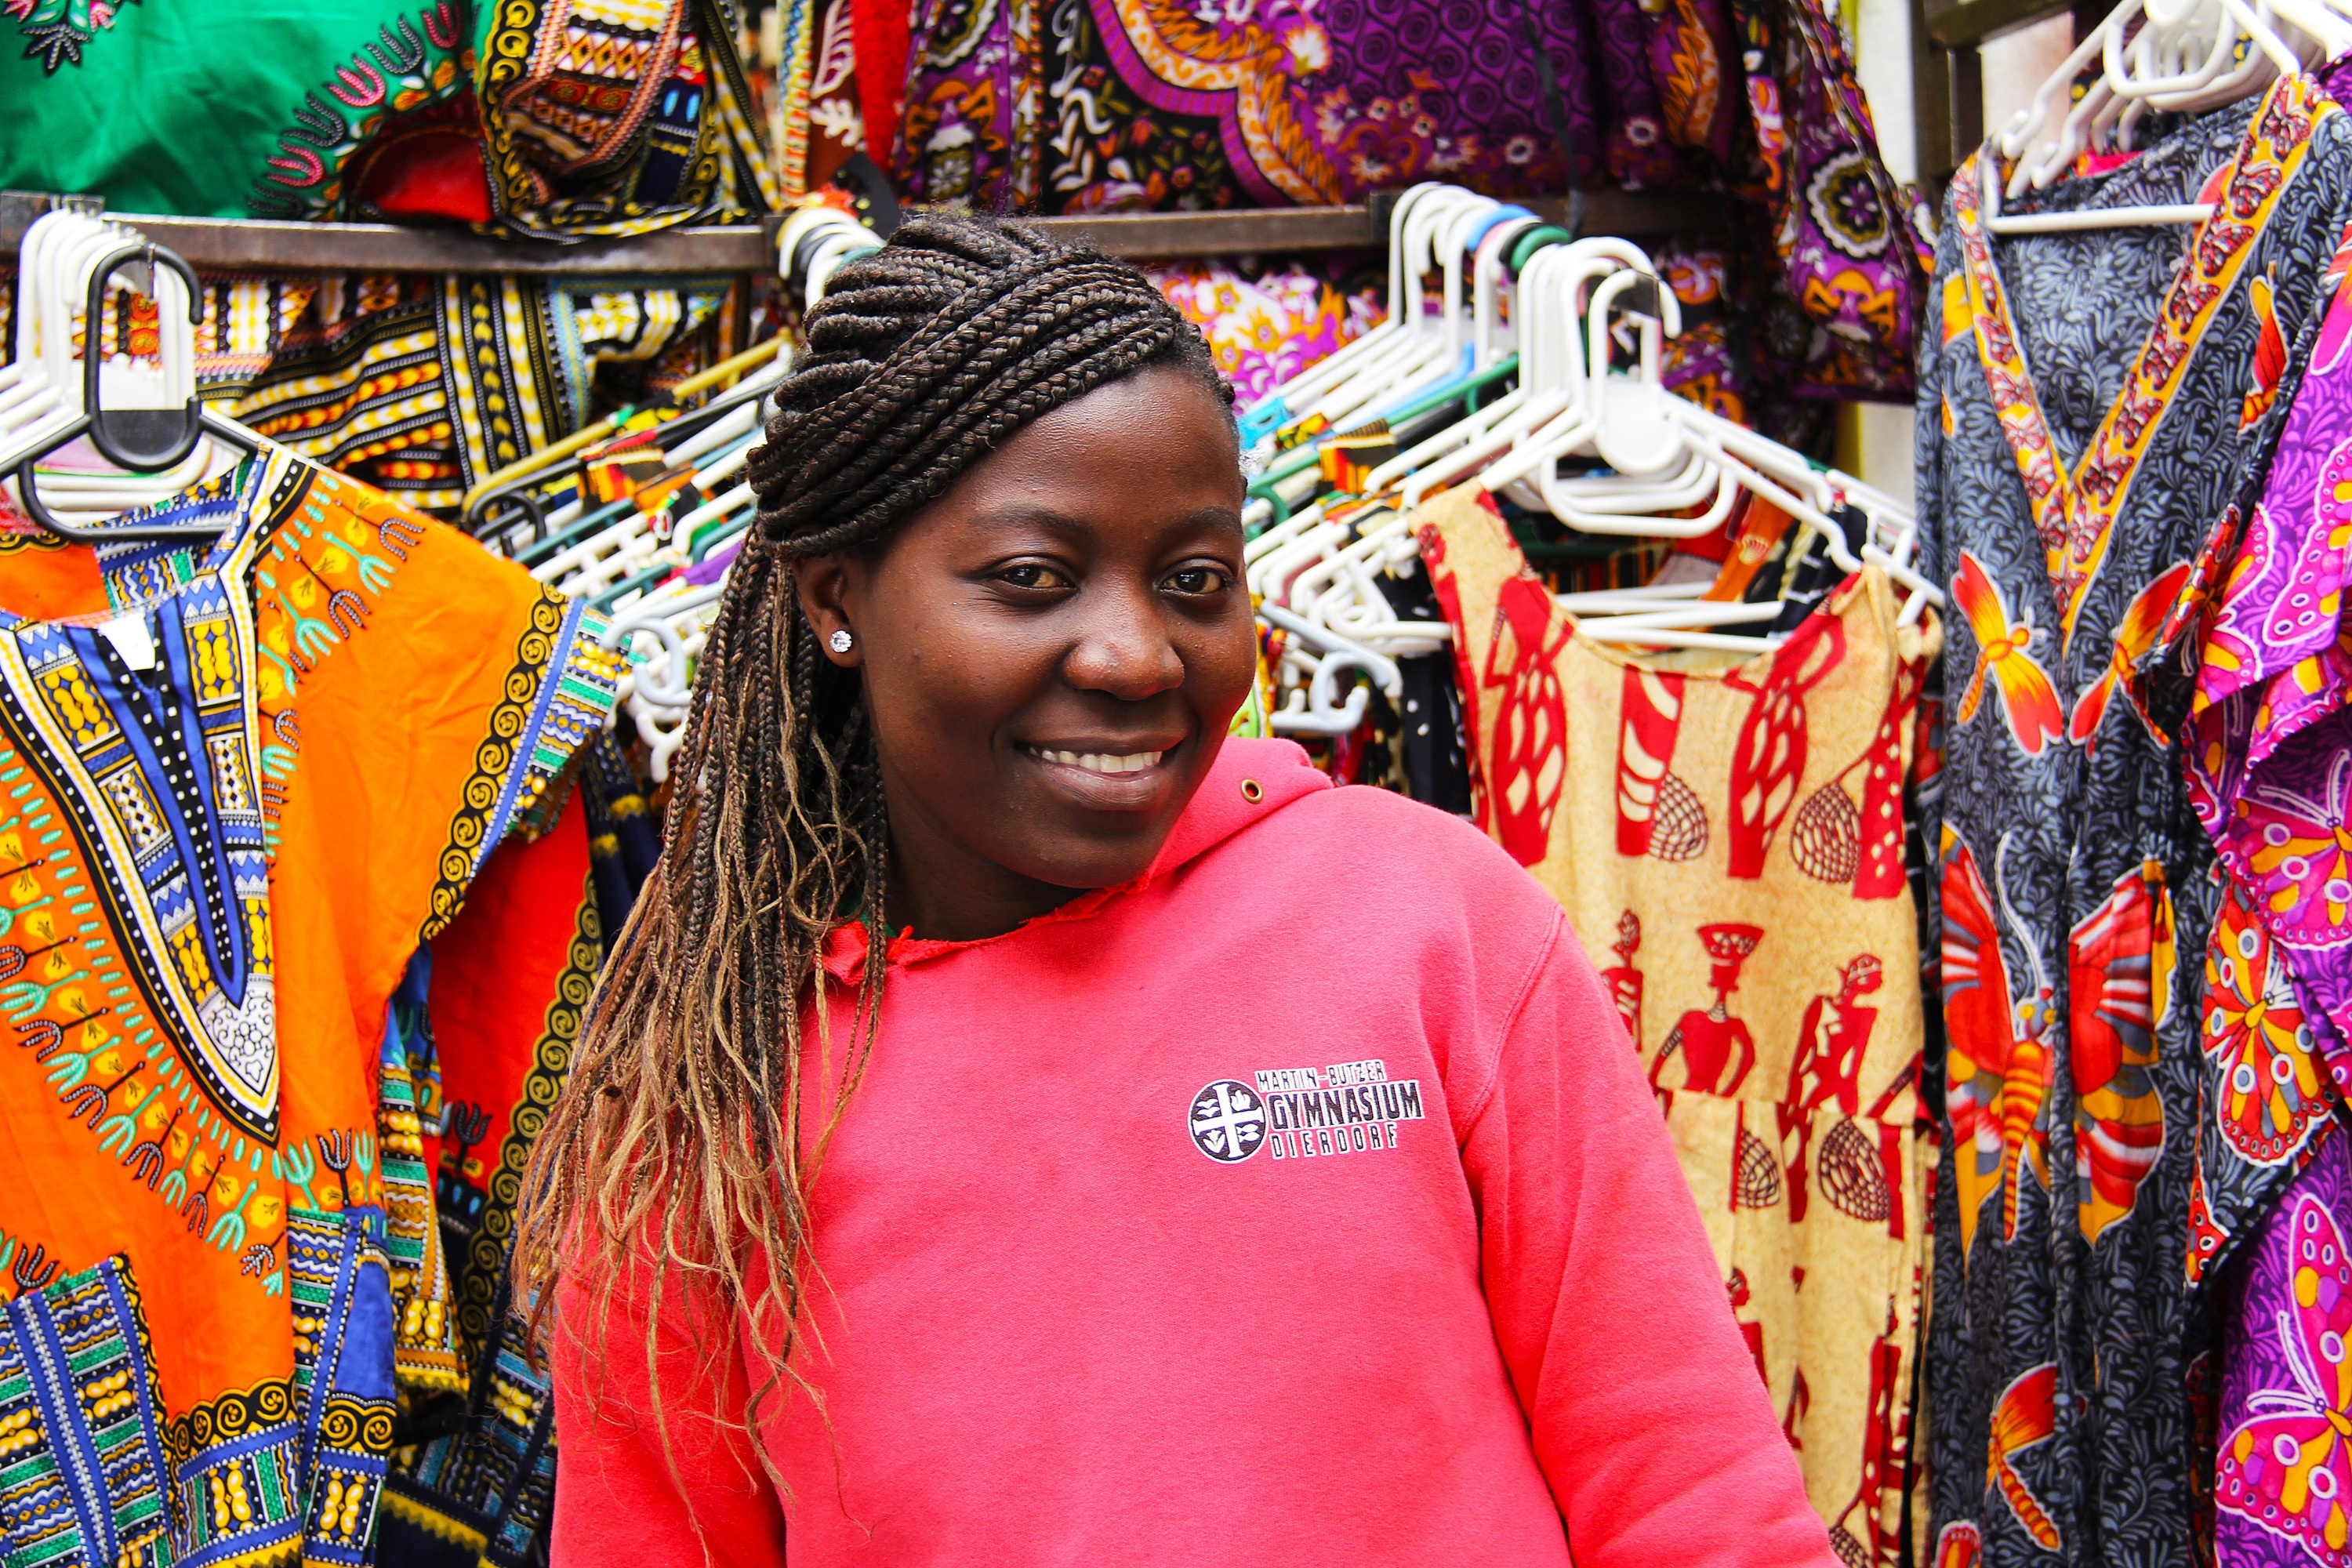
people, girl, woman, hair, travel, carnival, colourful, color, hairstyle, smiling, festival, temple, beautiful, tradition, african, friendly, south africa, cape town